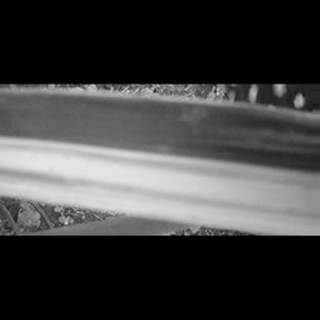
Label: sugarcane_yellow_leaf_disease